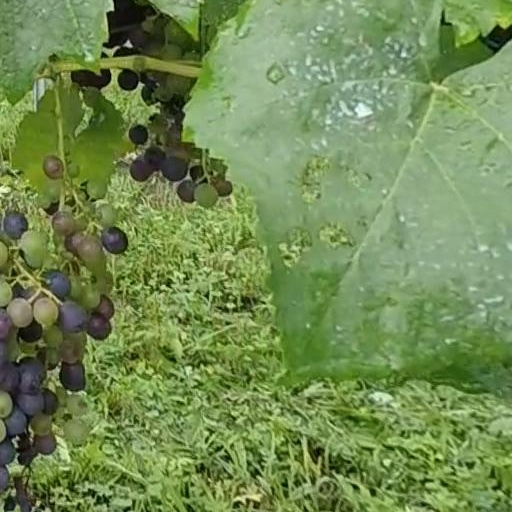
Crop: grape